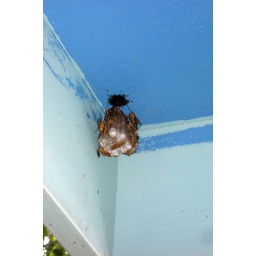
A few house guests that we didn't like. Hornets were building their own place to stay under our roof.